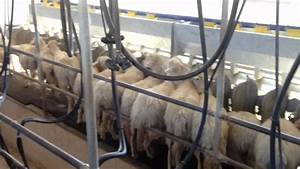
Label: sheep